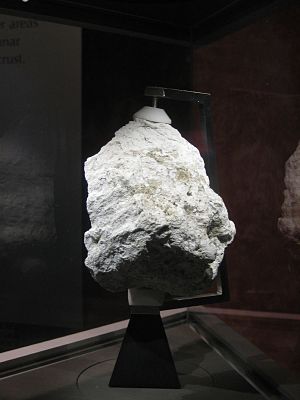
Månesten
Jernanortosit fra Månen #60025 (Feldspat). Indsamlet af Apollo 16 fra højdedragene nær Descartes-krateret. Denne prøve kan for tiden ses på National Museum of Natural History i Washington, DC.
Månesten er betegnelsen for sten og andre prøver indsamlet på Månen af de amerikanske Apollo-missioner samt de sovjetiske Luna-missioner. Under de seks Apollo-månelandinger blev der indsamlet i alt 2.415 prøver med en samlet vægt på 382 kg, mens tre Luna-rumskibe hjemførte i alt 326 g prøver.